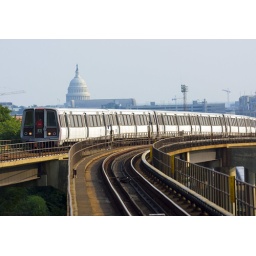
A red line train approaches the Rhode Island Ave station in Washington, DC.